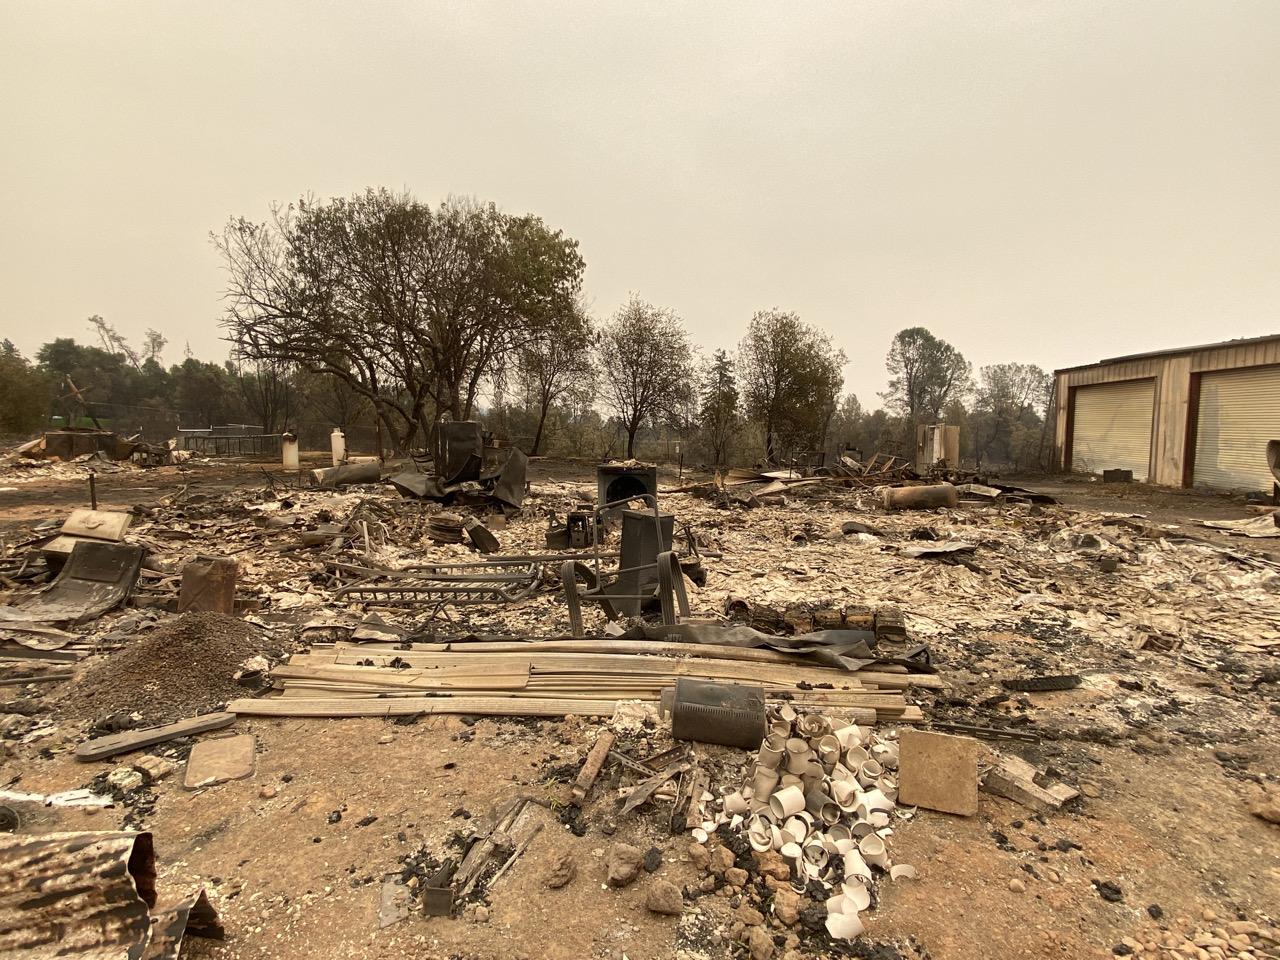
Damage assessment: destroyed